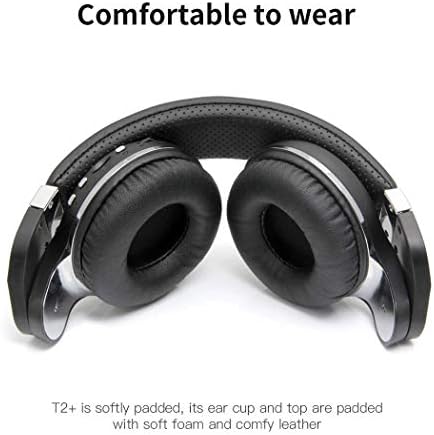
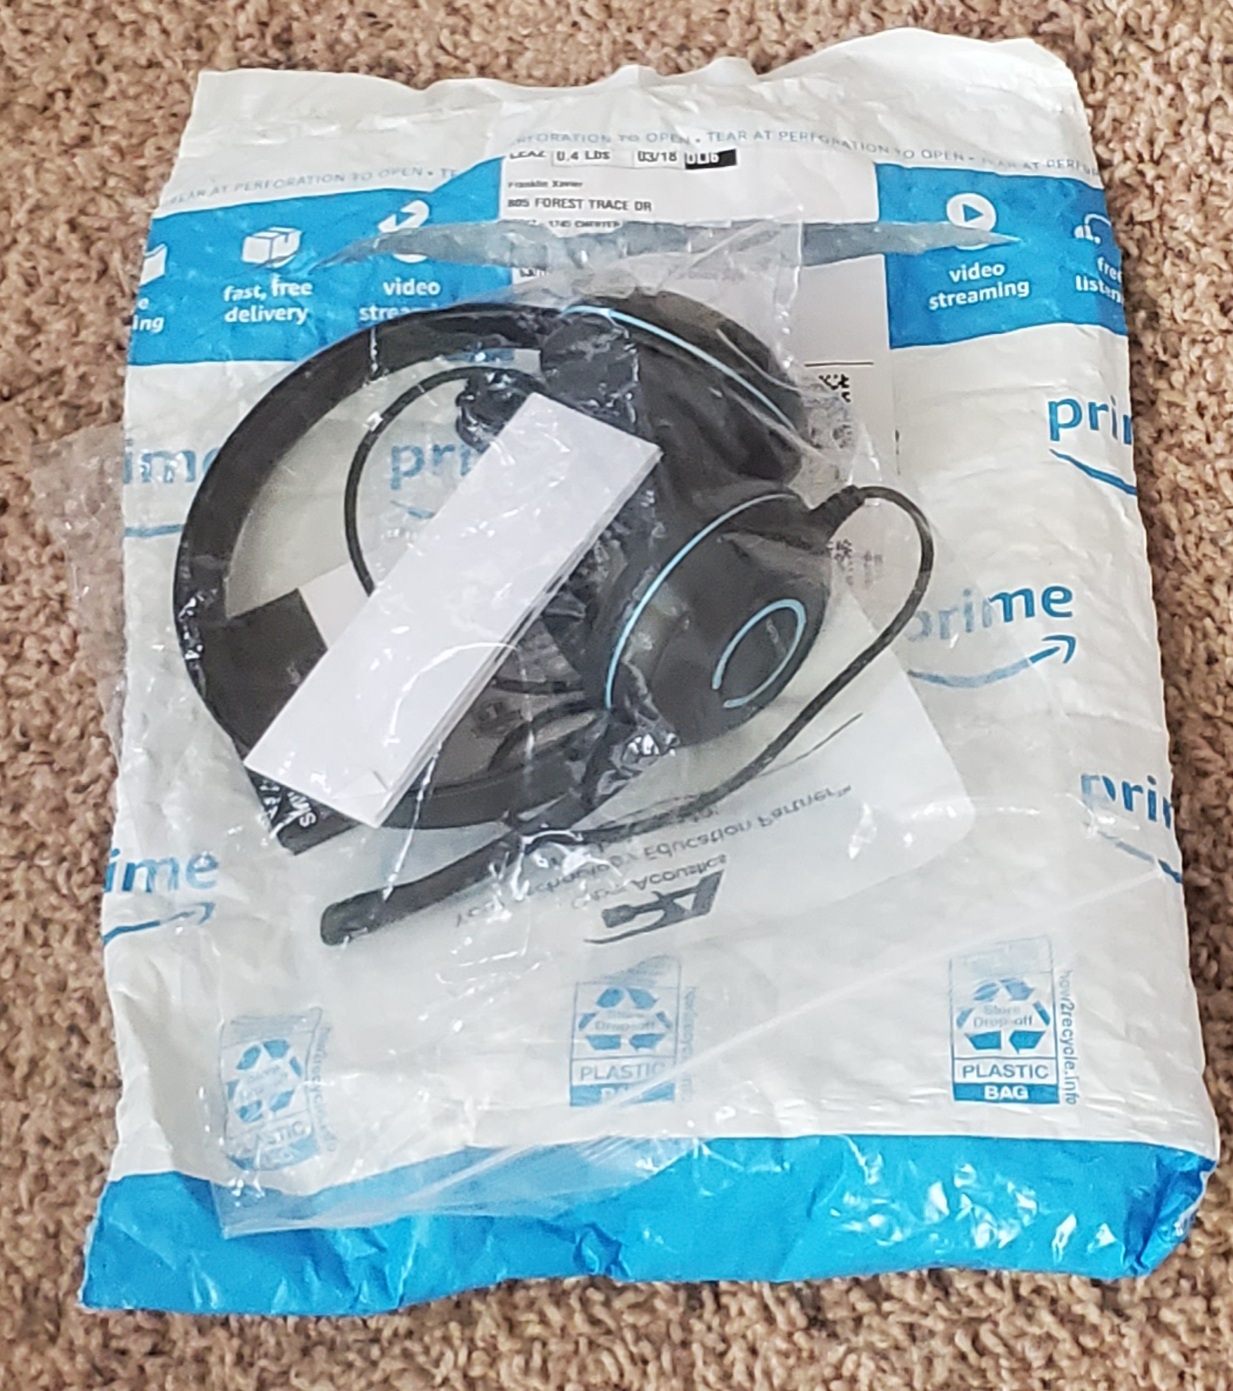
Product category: headphones
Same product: no